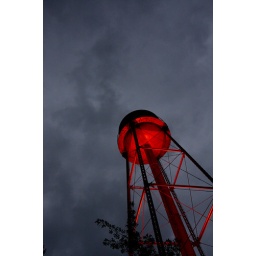
The water tower at Edgefield in Troutdale, Oregon